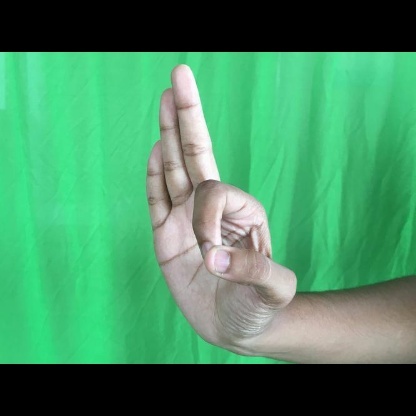
Mudra: Aralam